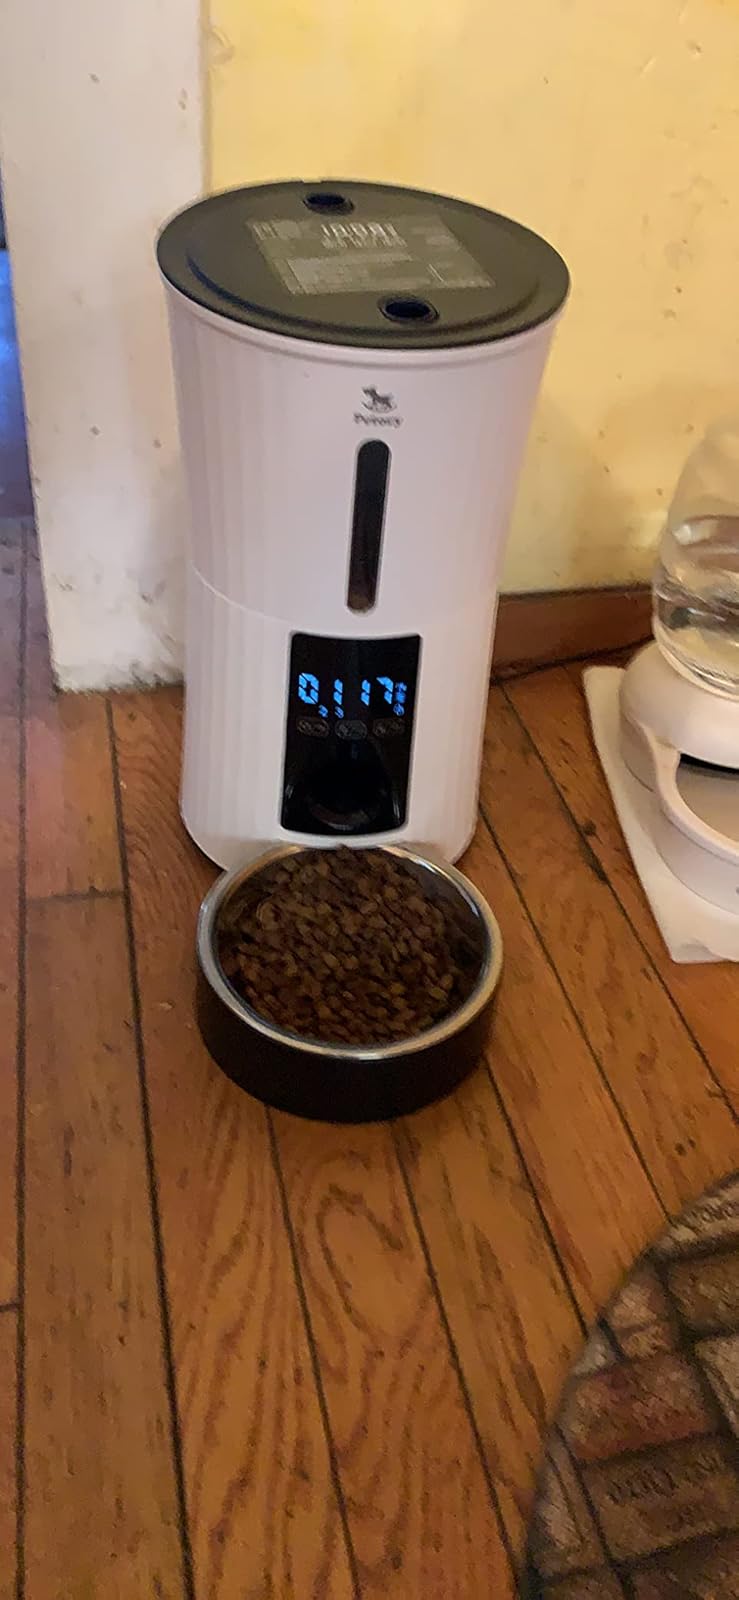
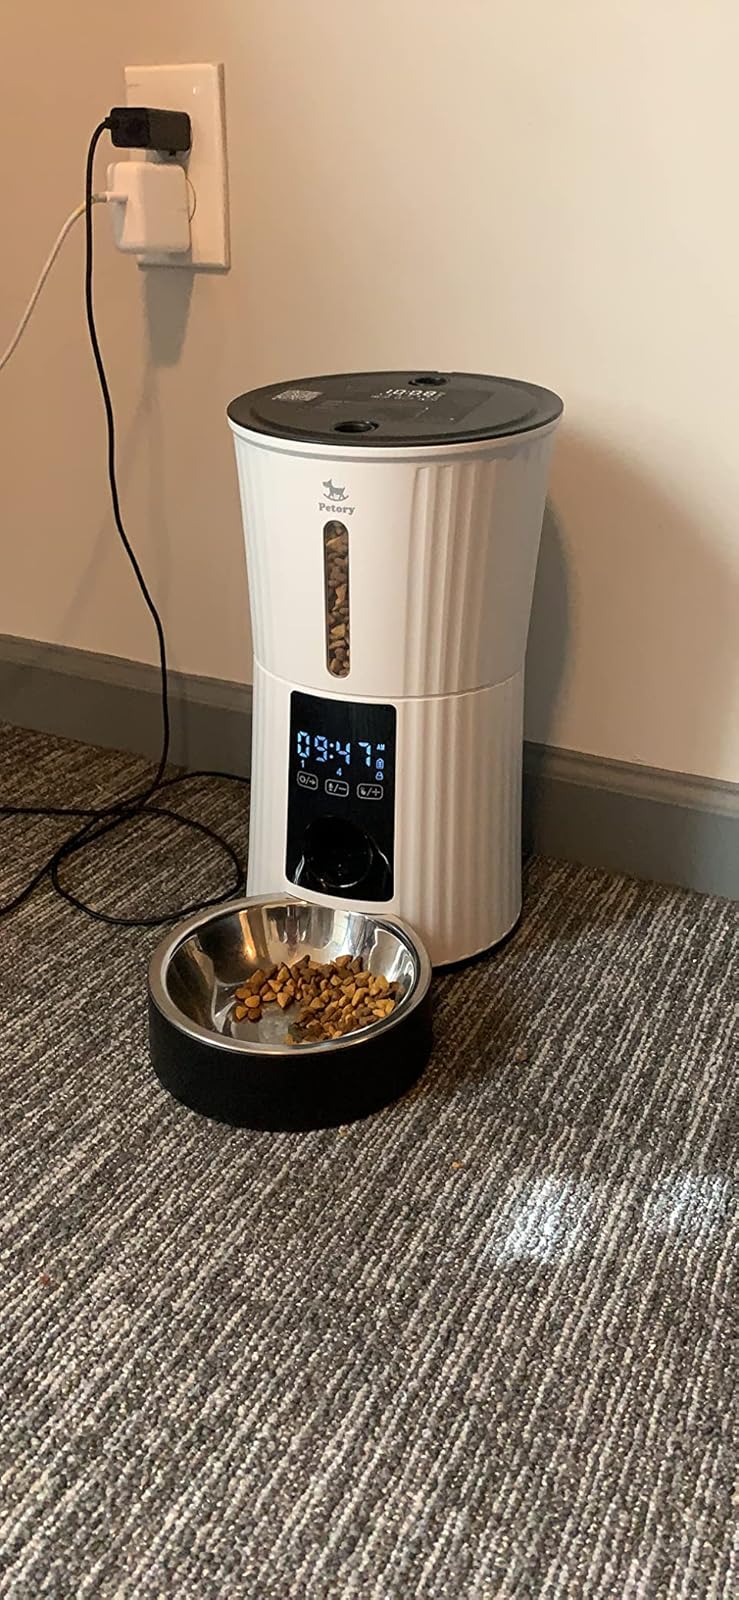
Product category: items_feeder
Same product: yes